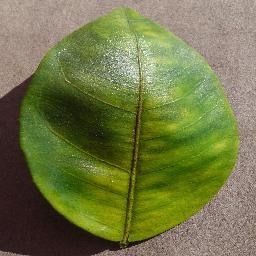
Label: Orange___Haunglongbing_(Citrus_greening)